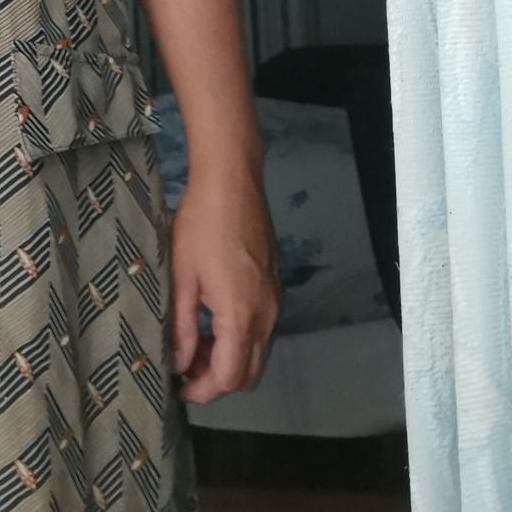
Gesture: no_gesture